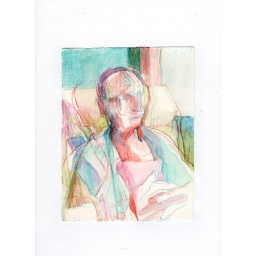
Man in hospital chair with window